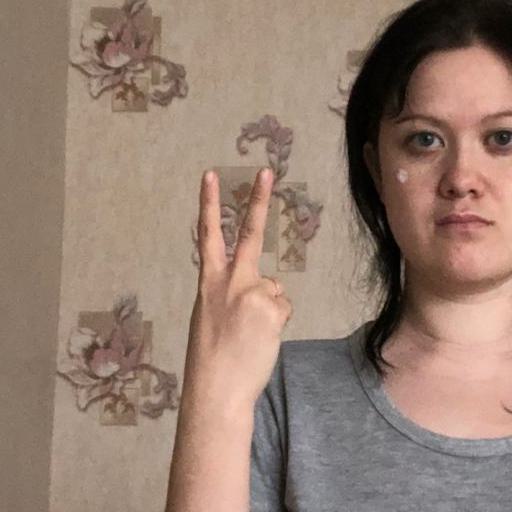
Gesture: peace_inverted